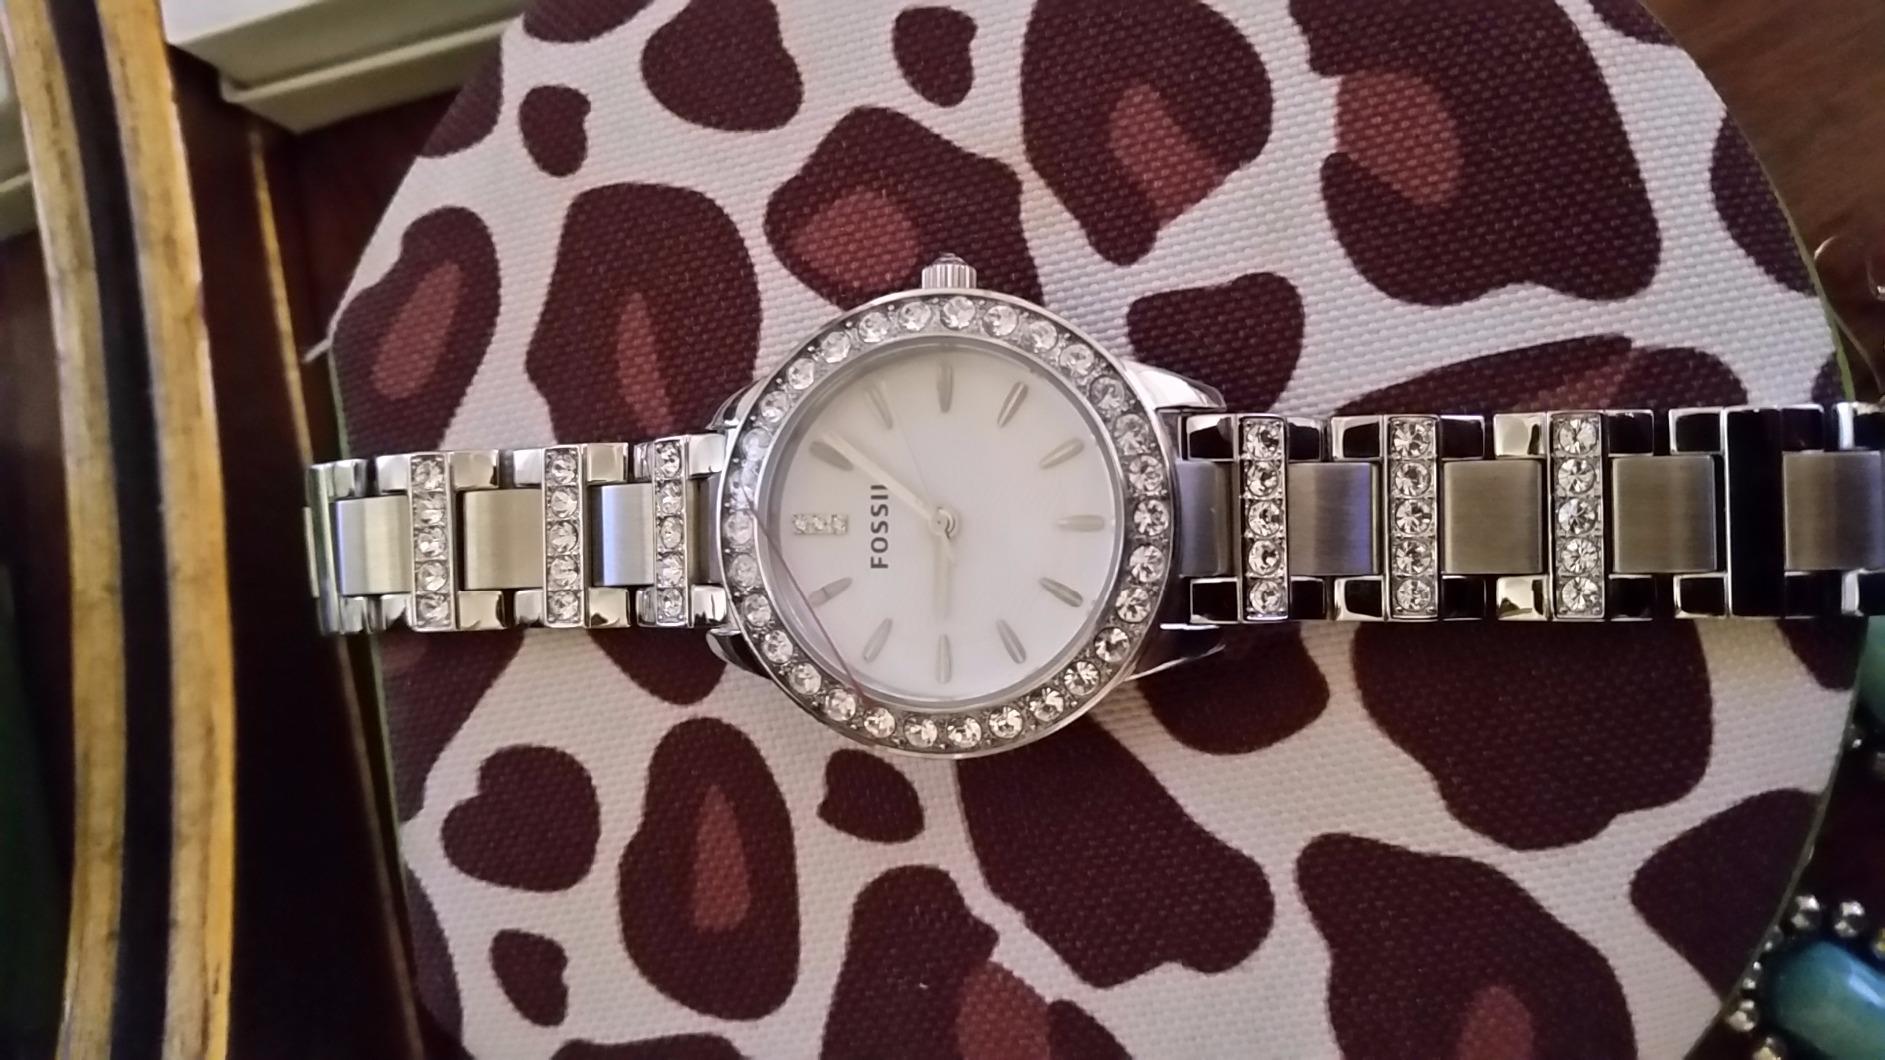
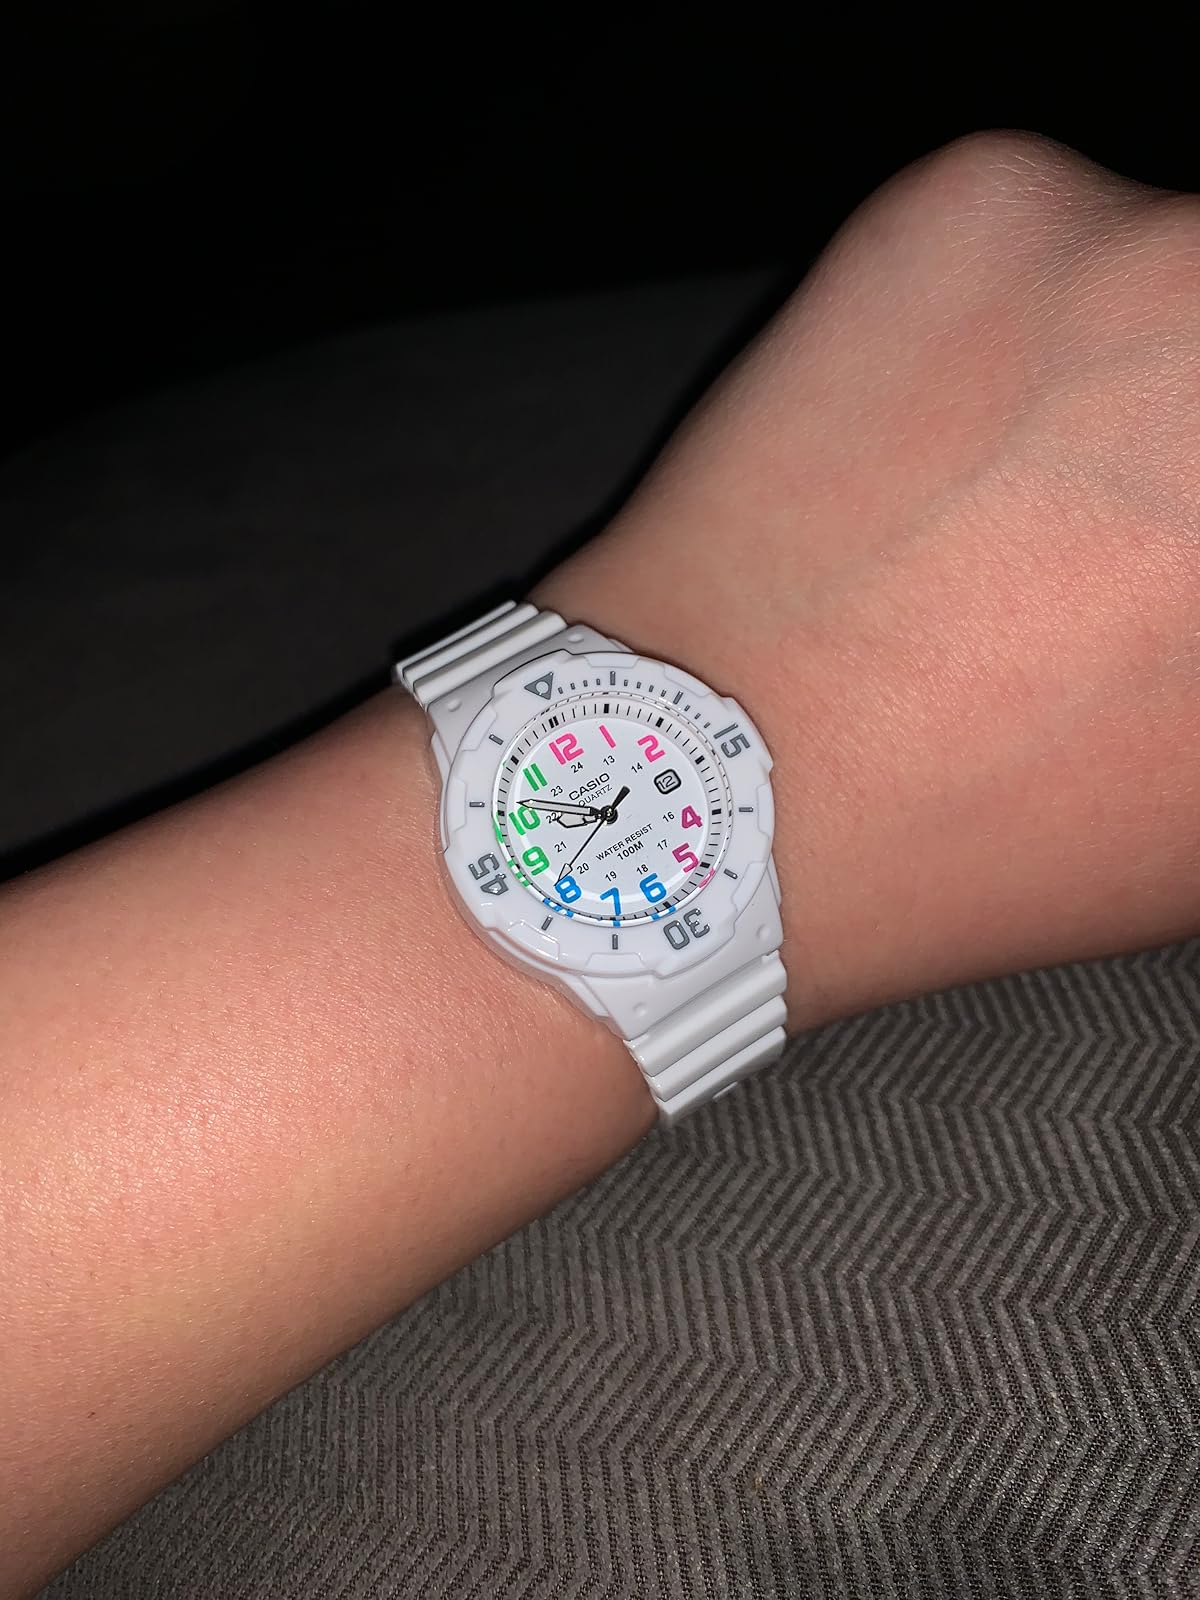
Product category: accessories_watch
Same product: no